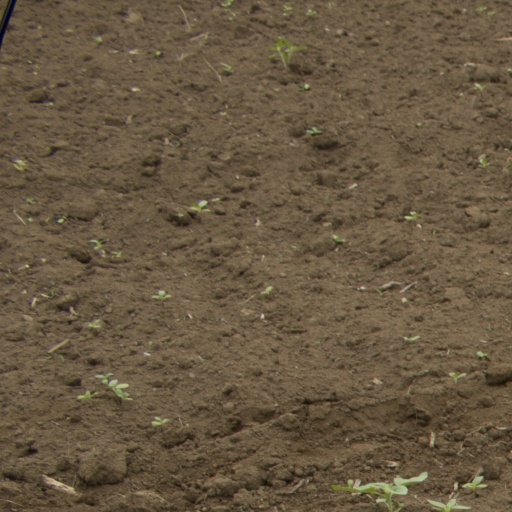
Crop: Jerusalem artichoke